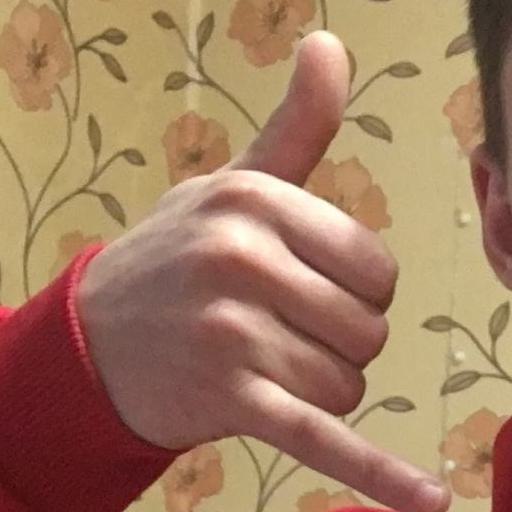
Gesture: call